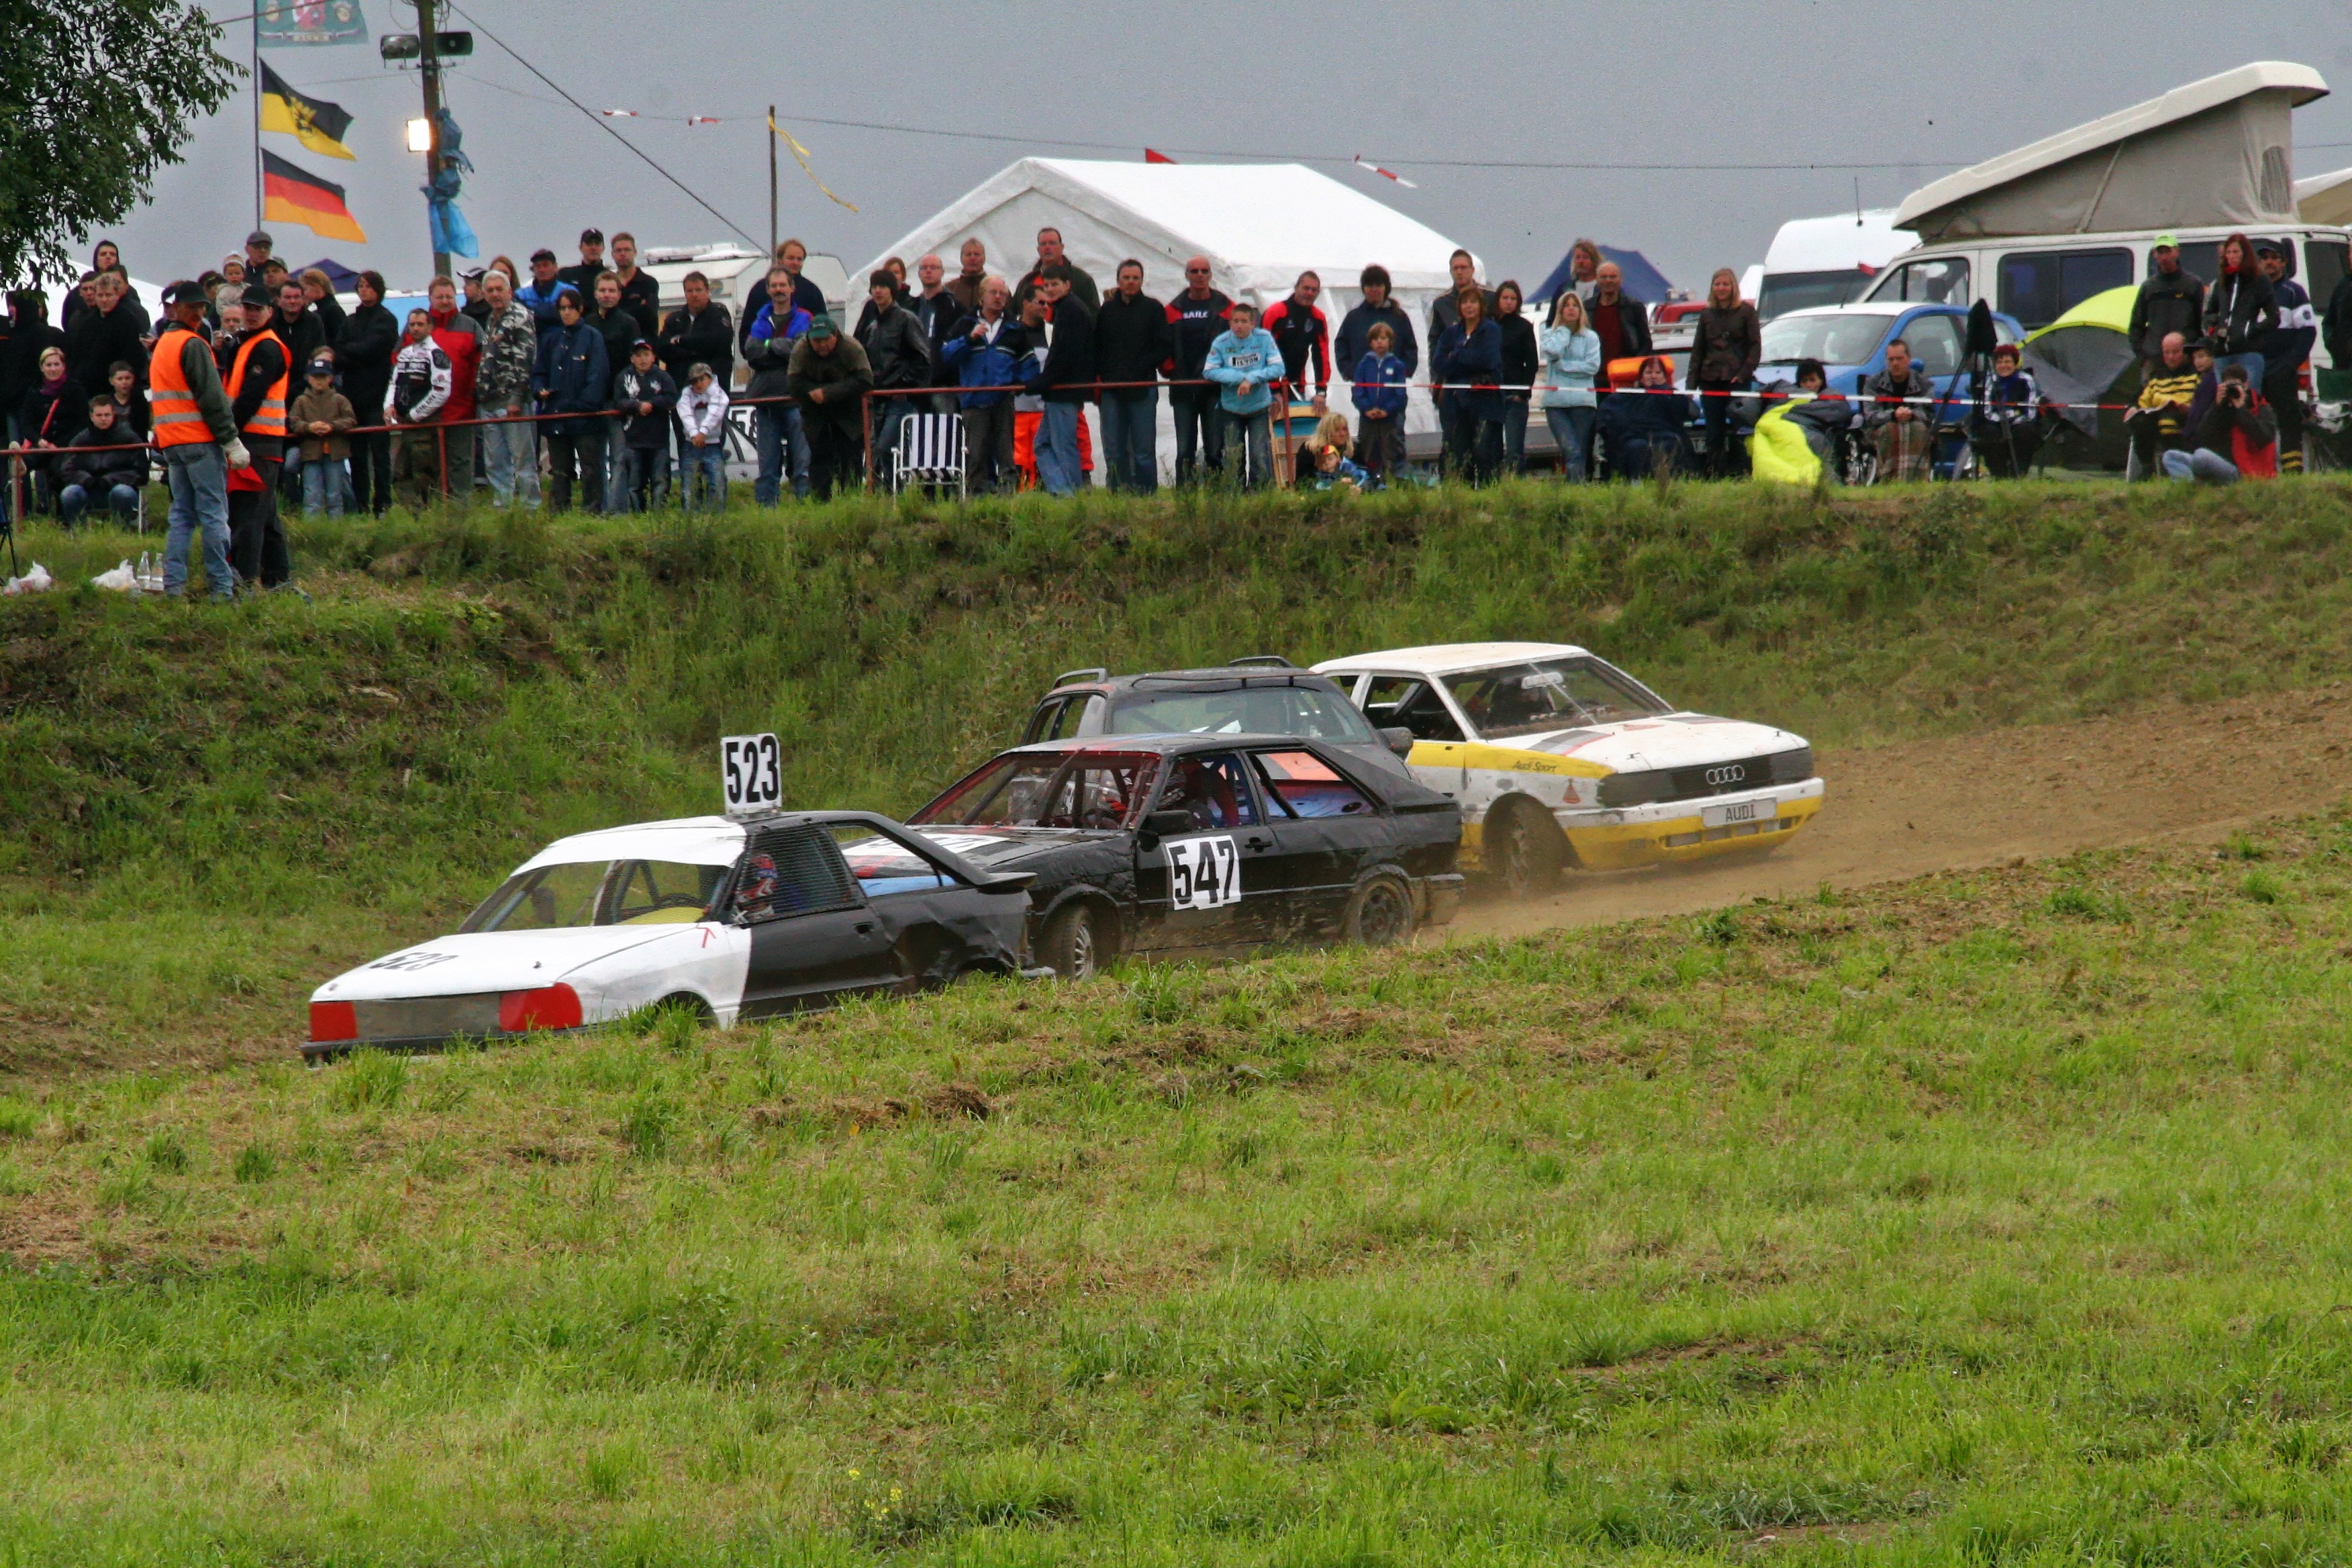
sport, car, vehicle, mud, auto, cross, sports car, race car, race, sports, racing, race track, rally, motorsport, auto racing, autocross, stock car racing, dirt track racing